Germany in the Eurovision Song Contest 2008

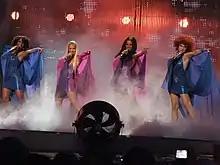
No Angels during a rehearsal before the final

No Angels took part in technical rehearsals on 17 and 18 May, followed by dress rehearsals on 23 and 24 May. During the running order draw for the semi-finals and the final on 17 March 2008, Germany was placed to perform in position 4 in the final, following the entry from and before the entry from .